Ephraim Sklyansky

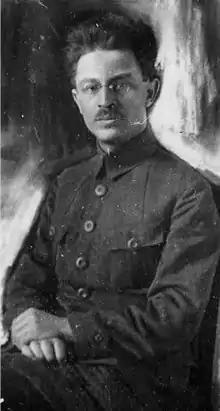

Ephraim Markovich Sklyansky ( – August 27, 1925) was a Soviet revolutionary and statesman. He was one of the founders of the Red Army, an associate of Leon Trotsky, and a major contributor to the communist victory in the Russian Civil War. His death by drowning during a visit to the USA caused enduring speculation that he may have been murdered.